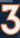
Number: 3